Question: Please indicate a possible affordance area of hit_baseball_bat that can be used for hitting
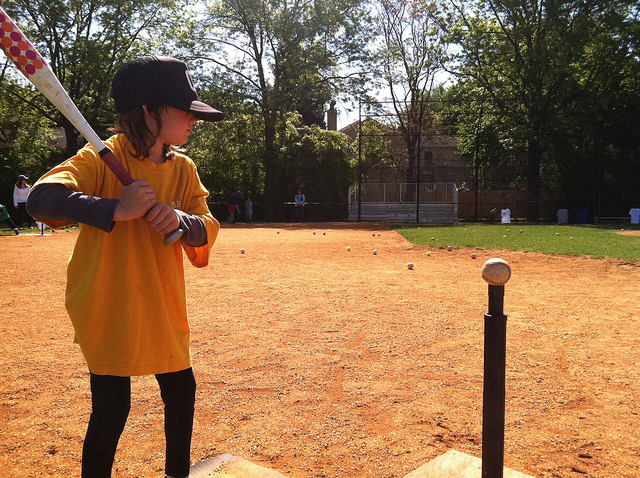
Answer: [6.5, 15.5, 84.5, 131.5]